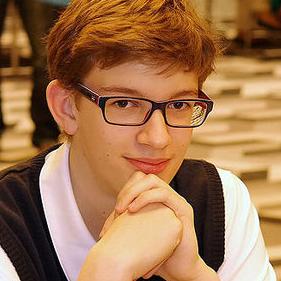
Age: 15